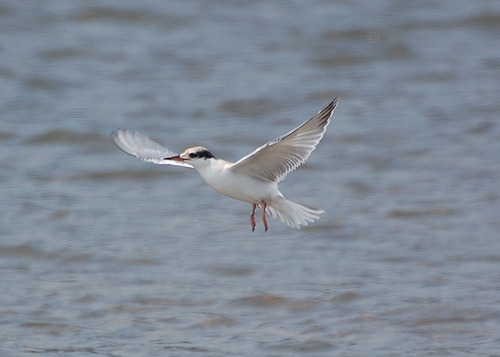
a white bird with a black topped head and long wings.
a bird with a black eyebrow, white crown, long pointed bill, and white body.
this bird has a white belly and breast with a black superciliary, and gray wings.
white bird with black from it's eyes to nape and long wings.
a white bird flying with black feathers behind its eyes and orange feet.
this bird has a relatively large wingspan and is mostly white.
long pointed wings and orange tarsus and feet along with a black stripe on the head are distictive features of this bird.
this sleek bird has a pointed orange beak and tarsi, a white body, and gray wings with black tips.
the bird has two large white wingbars and striped crown.
this bird has a grey crown with a black superciliary with white belly.
Species: Common Tern